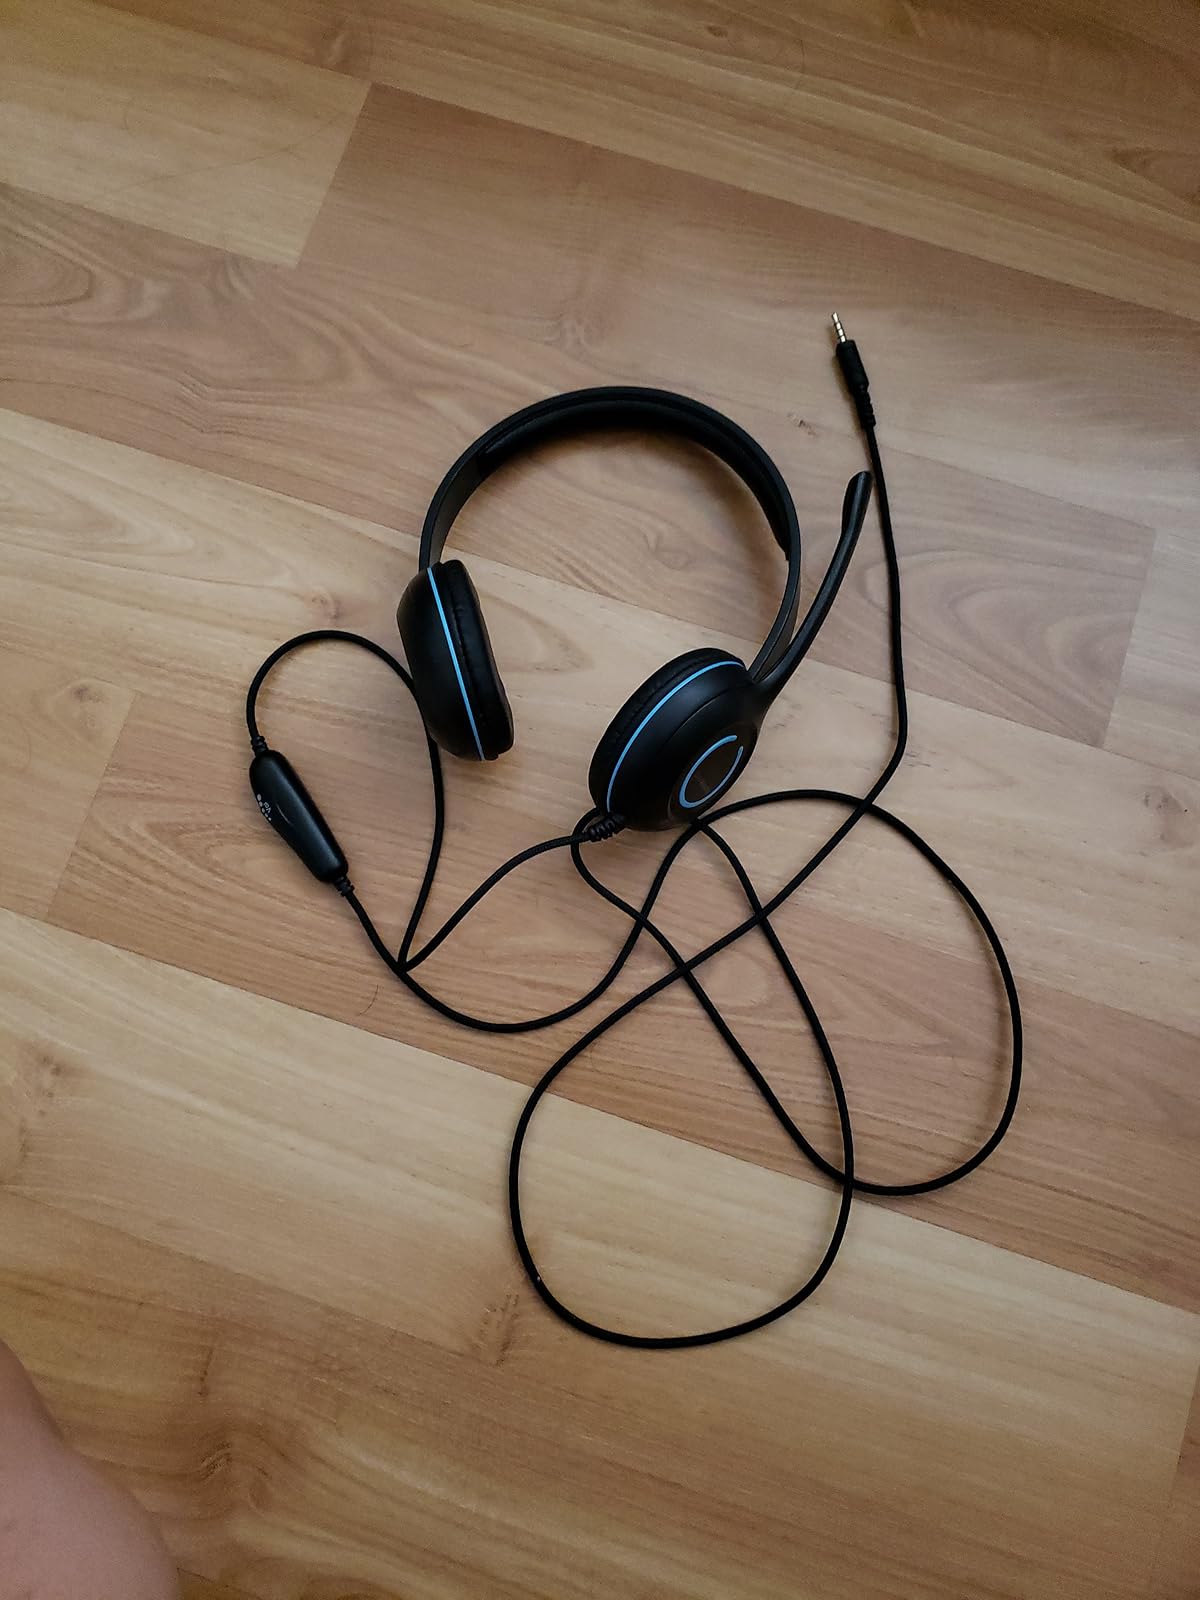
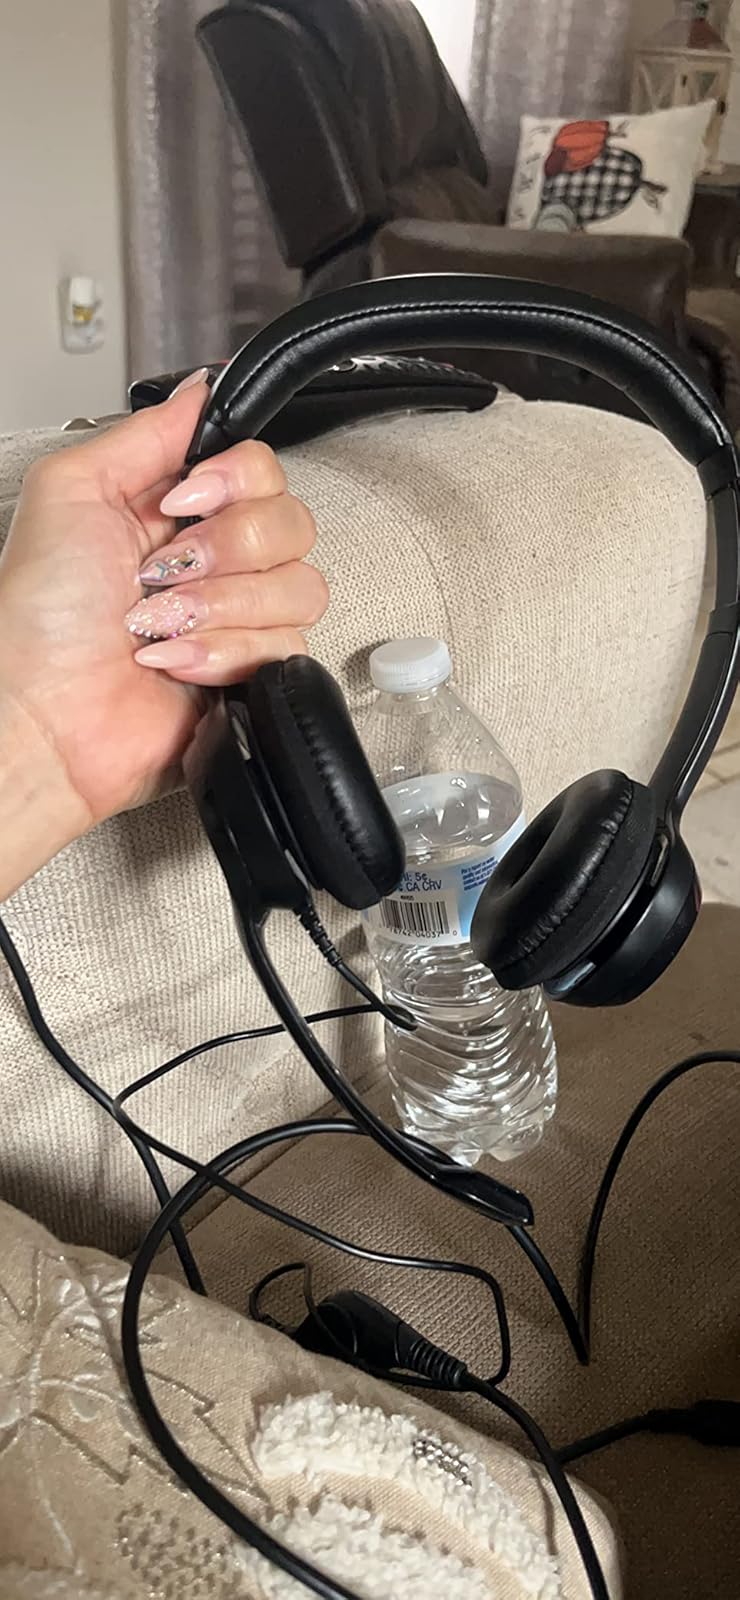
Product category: headphones
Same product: no